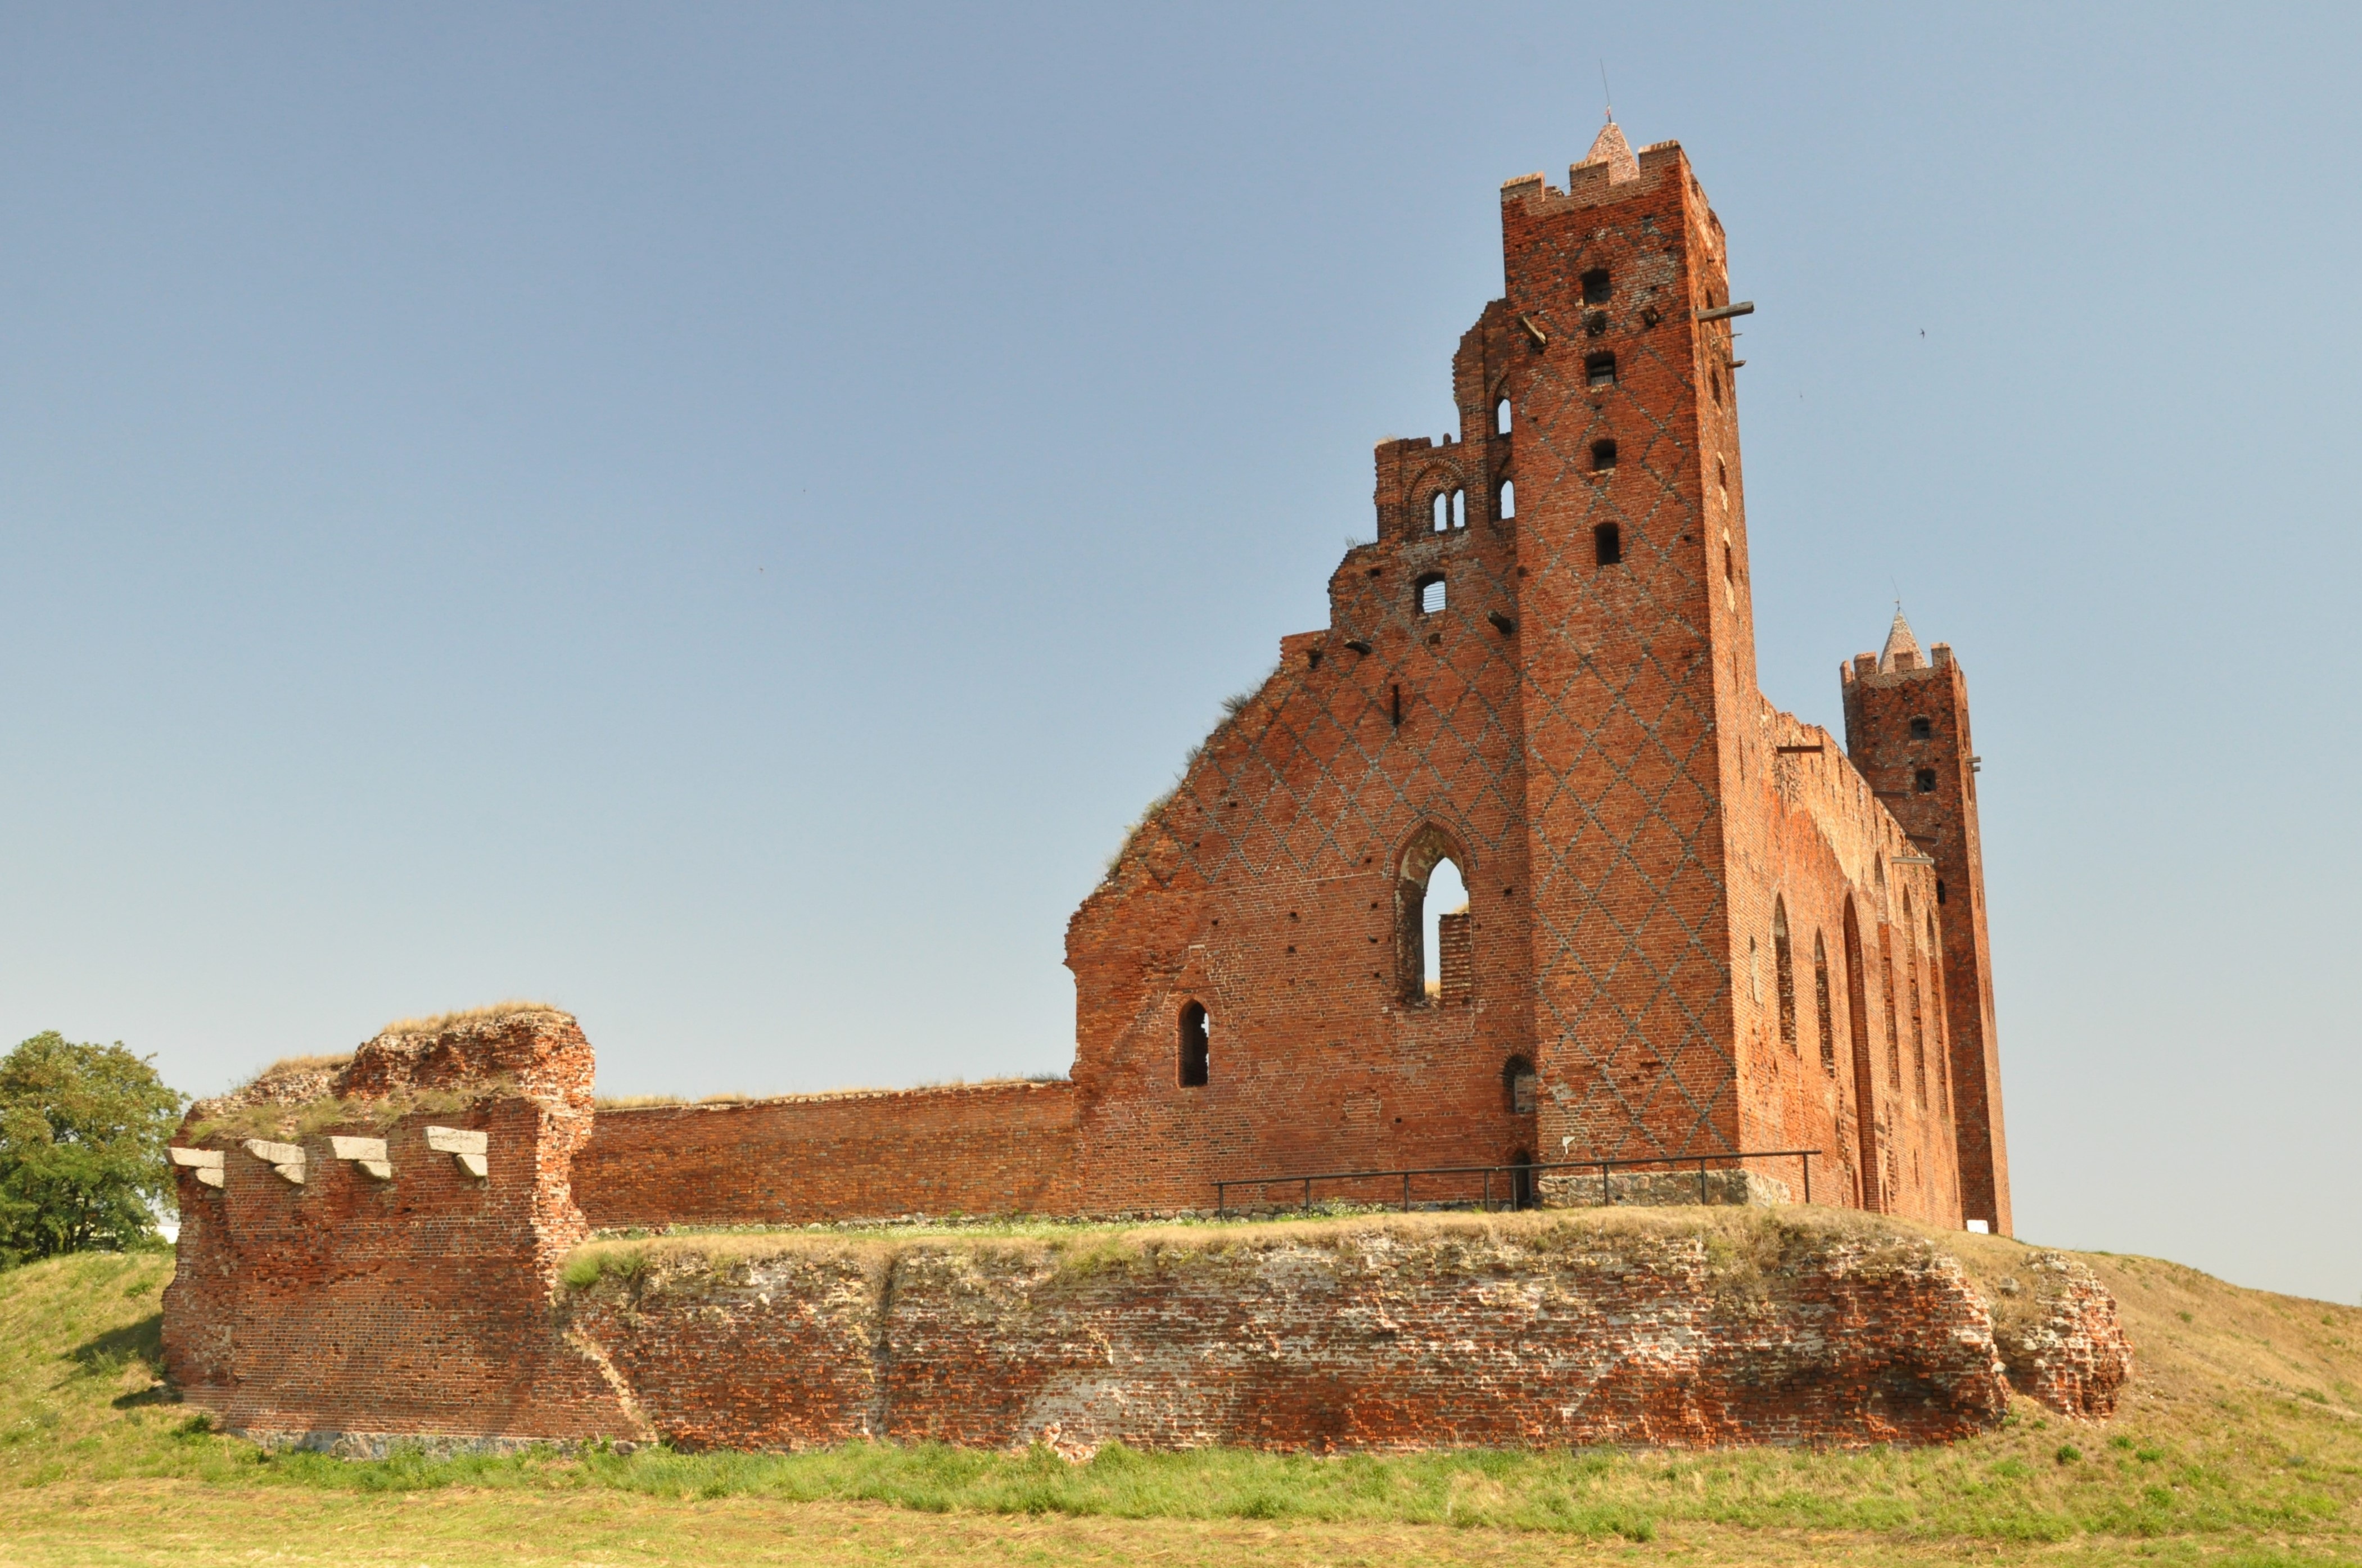
architecture, building, monument, castle, fortification, brick, place of worship, temple, ruins, poland, the museum, archaeological site, unesco world heritage site, historic site, ancient history, castle of the teutonic knights